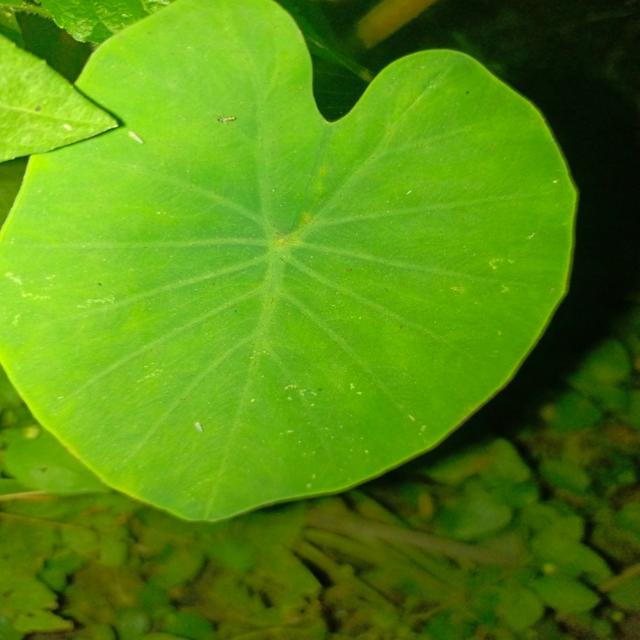
Label: Healthy